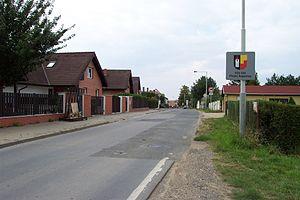
Přední Kopanina est un quartier pragois situé dans le nord-ouest de la capitale tchèque, appartenant à l'arrondissement de Prague 6, d'une superficie de 327,6 hectares est un quartier de Prague. En 2018, la population était de 687 habitants.